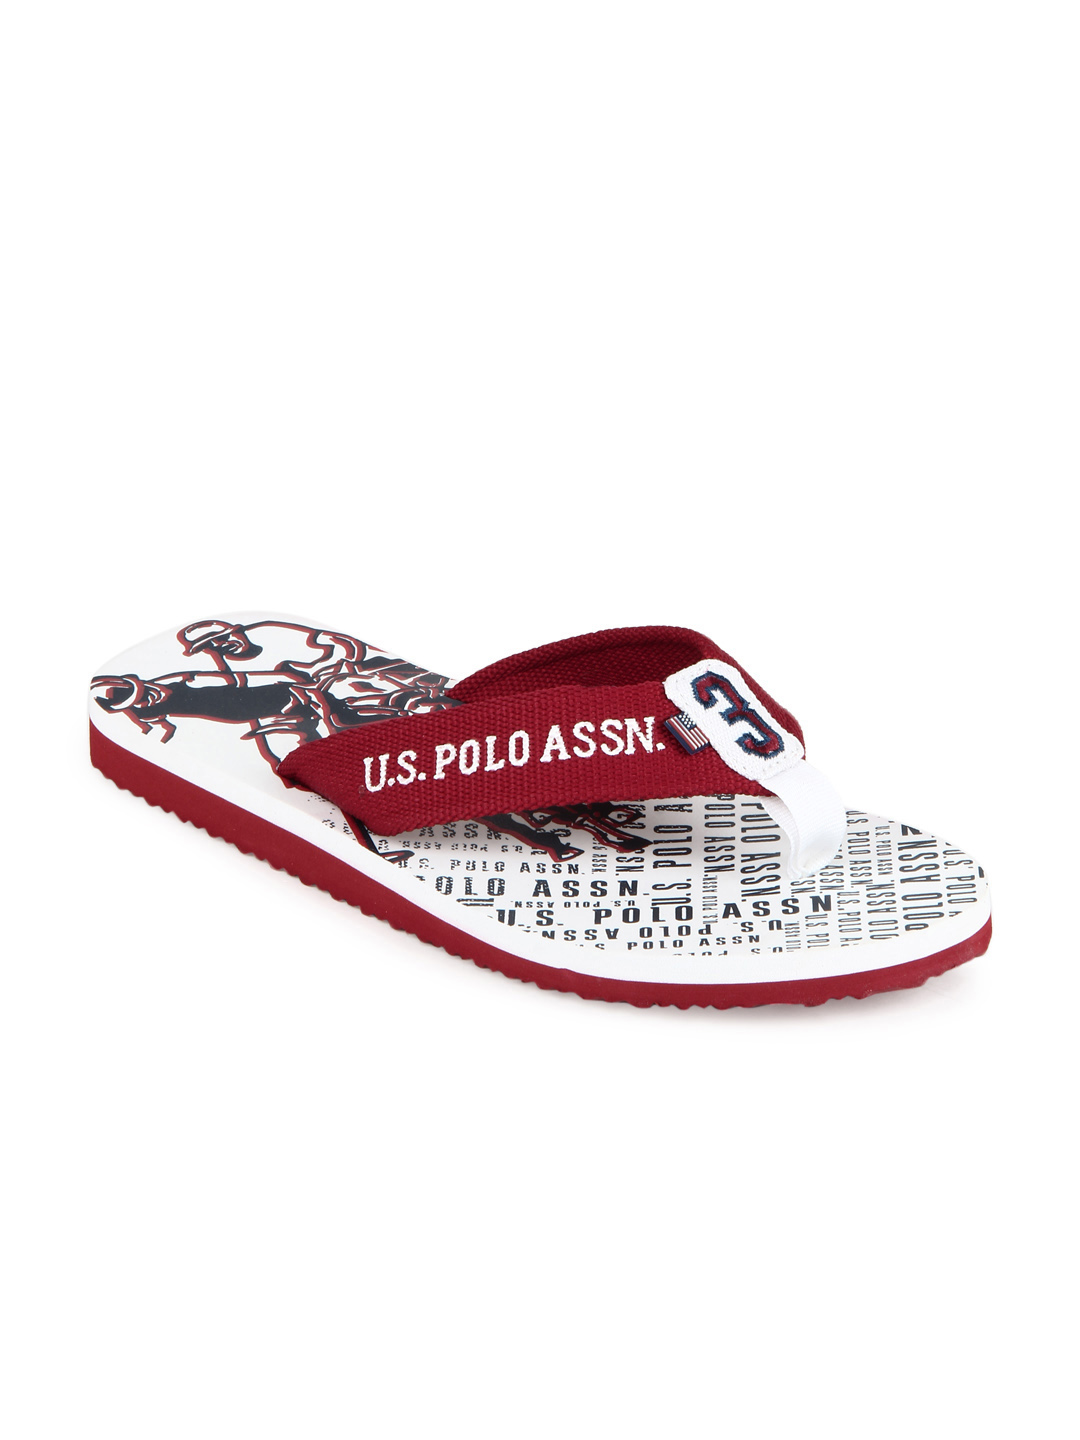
U.S. Polo Assn. Men Red Flip Flops
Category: Footwear / Flip Flops / Flip Flops
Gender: Men
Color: Red
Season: Summer 2012
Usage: Casual